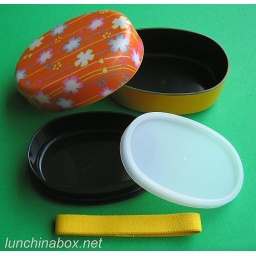
380ml Orange flower bento box by Hakoya